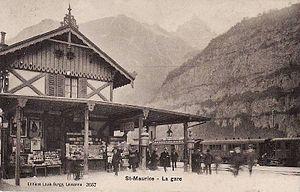
St-Maurice - La gare